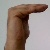
The image shows a hand gesture representing a space in Indian Sign Language.